Second Australian Imperial Force in the United Kingdom

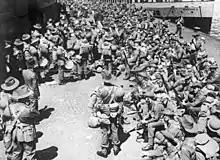
Australian soldiers shortly after disembarking at Gourock in June 1940

The Australian Army, RAN and RAAF had liaison teams in London throughout the war. These officers were based at the High Commission of Australia in London. This continued pre-war arrangements, which included an Australian representative to the British War Office and the Imperial General Staff as well as advisers to the High Commissioner. Lieutenant General Edward Smart was appointed the head of the Australian Military Mission to the UK in October 1942. His role included representing Australia on senior decision-making bodies located in the UK. An Army officer also served on the staff of Australia's representative to the British War Cabinet. In March 1945 they were joined by RAN and RAAF officers. As of April 1944, the Australian Military Mission's offices were located at Sloane Gardens in Chelsea. Smart remained the head of the Australian Army Staff (UK) until his retirement in July 1946.